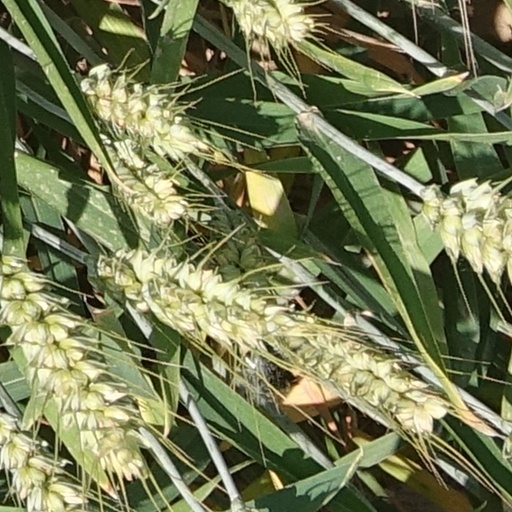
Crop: wheat